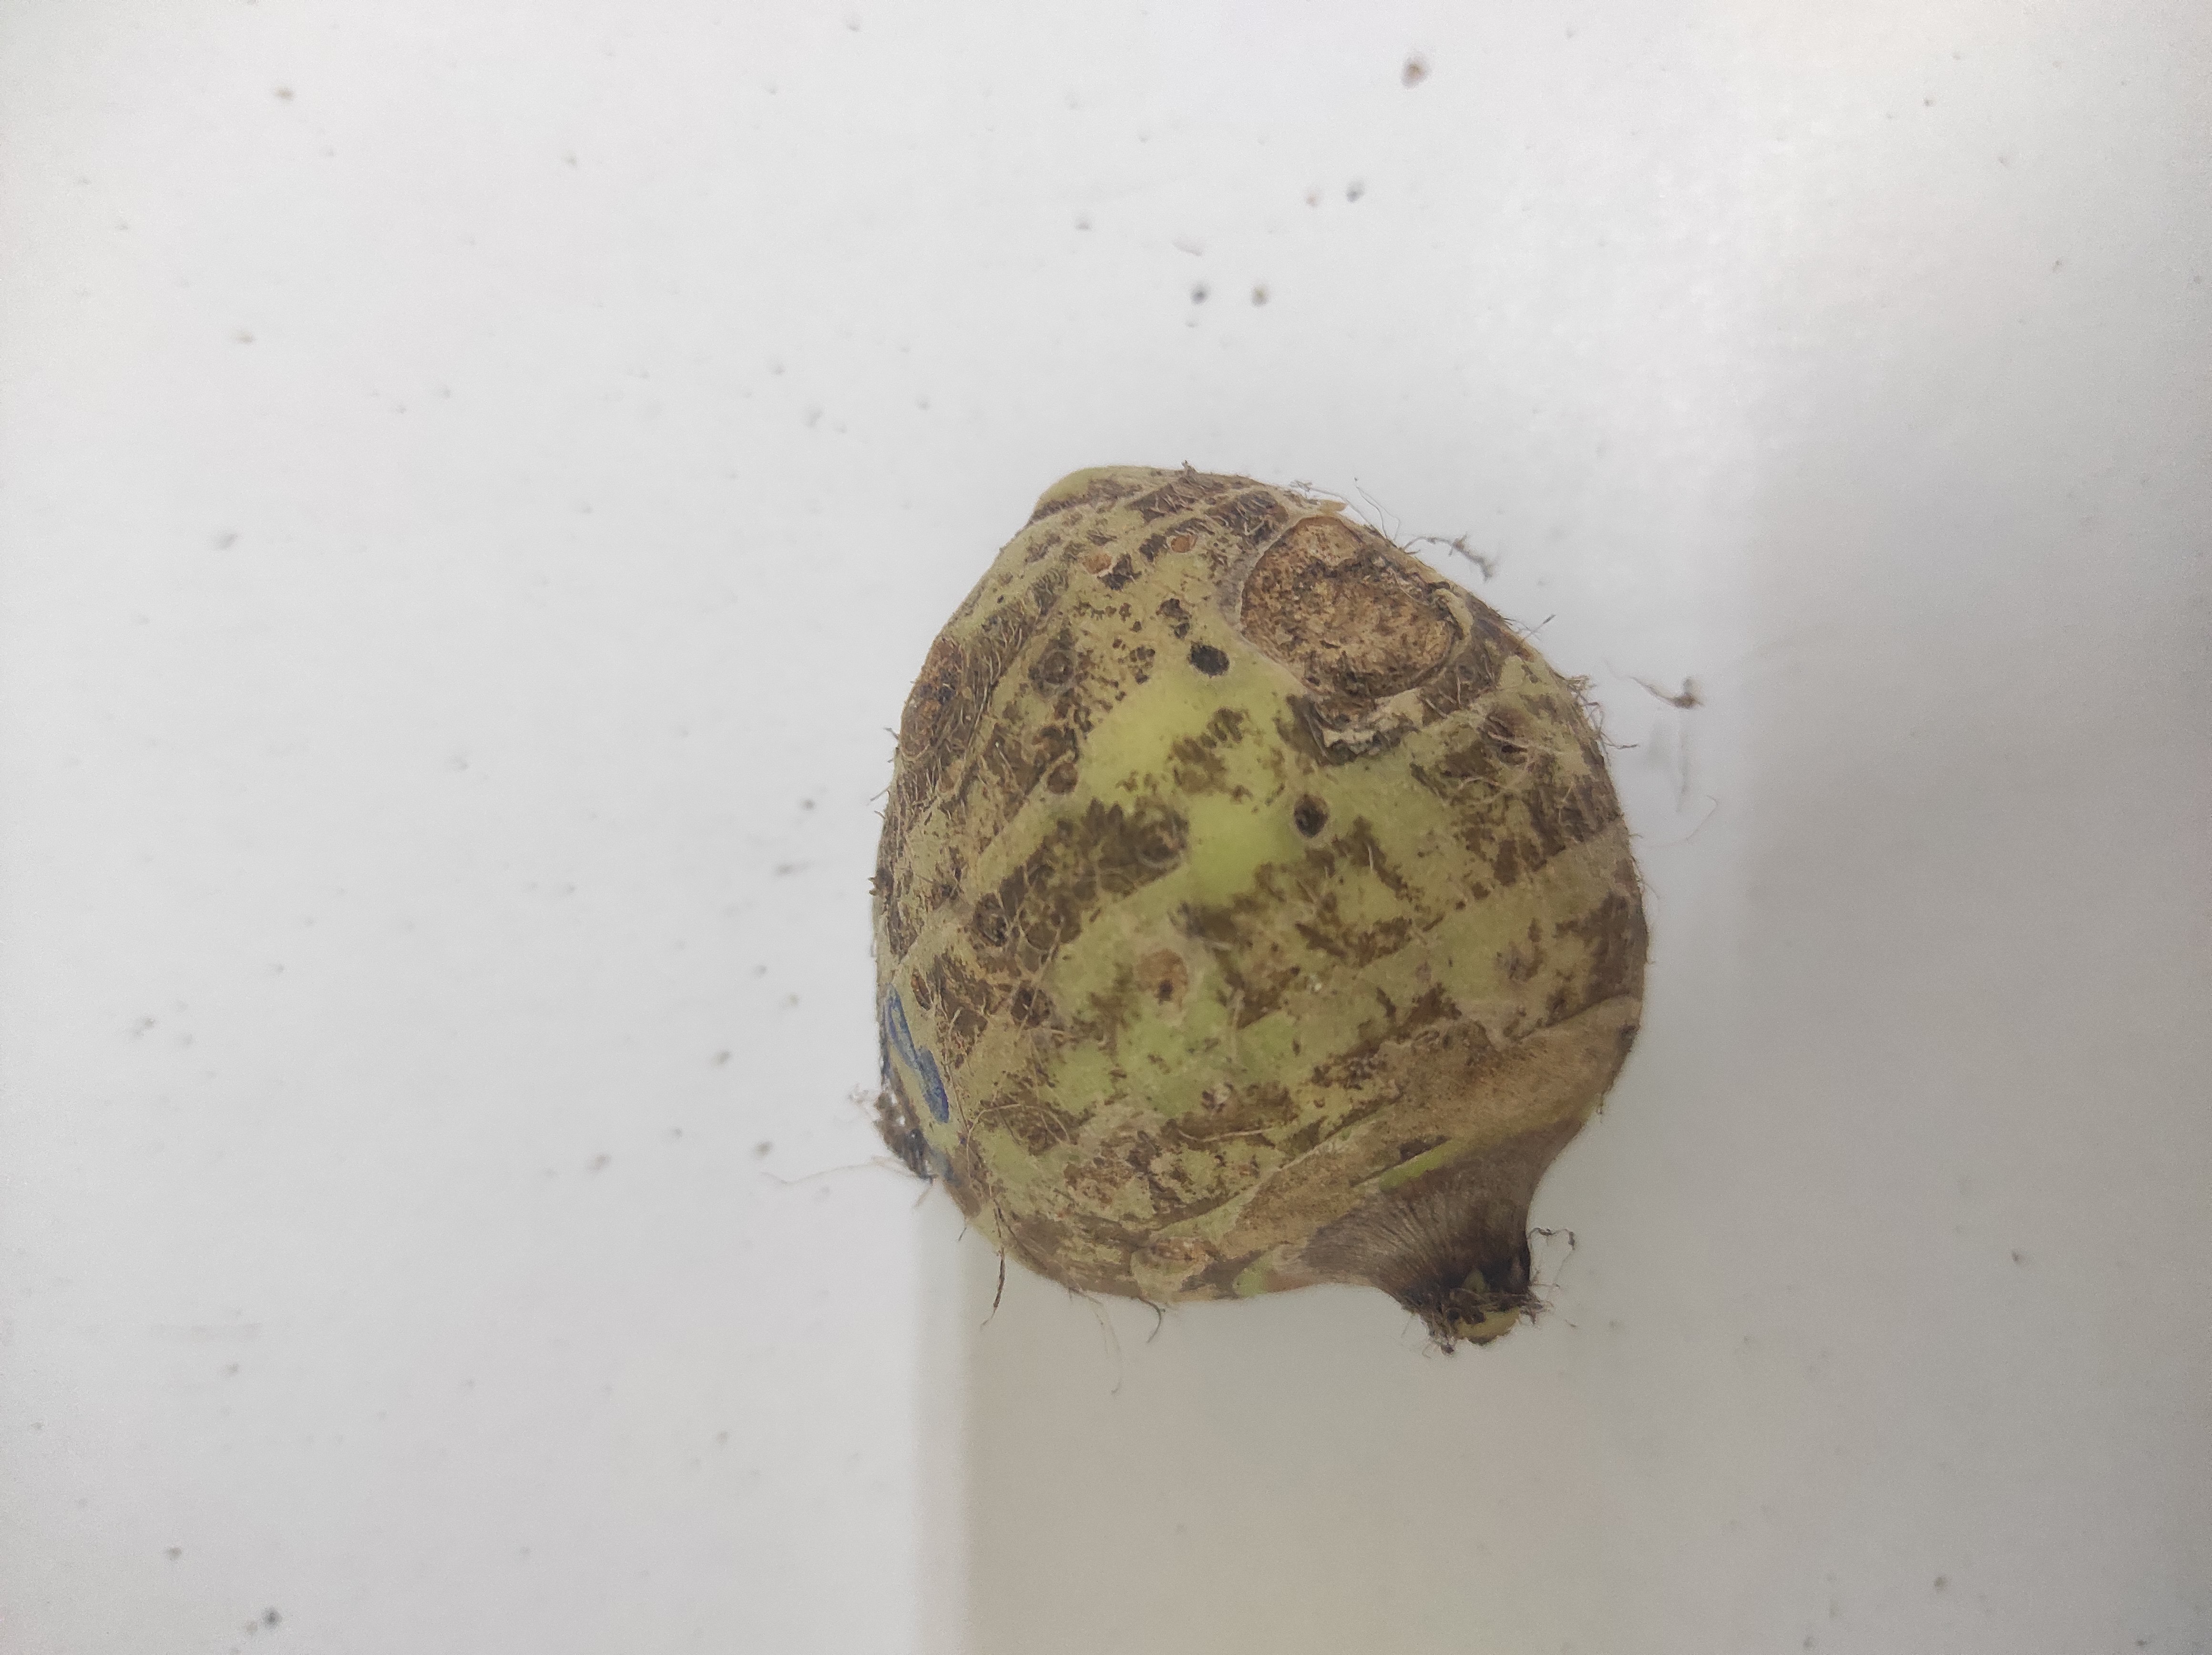
Crop: Taro root
Condition: Severely Damaged